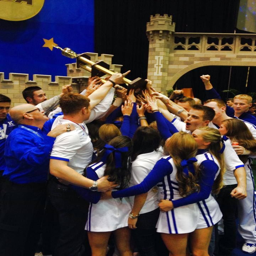
the trophy is back for the 20th time !